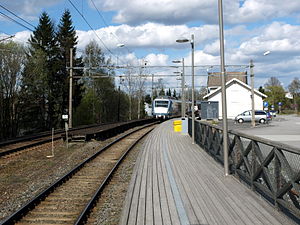
Frogner Station
Frogner Station er en jernbanestation på Hovedbanen, der ligger ved byområdet Frogner i Sørum kommune i Norge. Stationen ligger 124,7 meter over havet, 29,86 km fra Oslo S. Den består af to spor med to perroner, en stationsbygning i hvidmalet træ og en parkeringsplads.